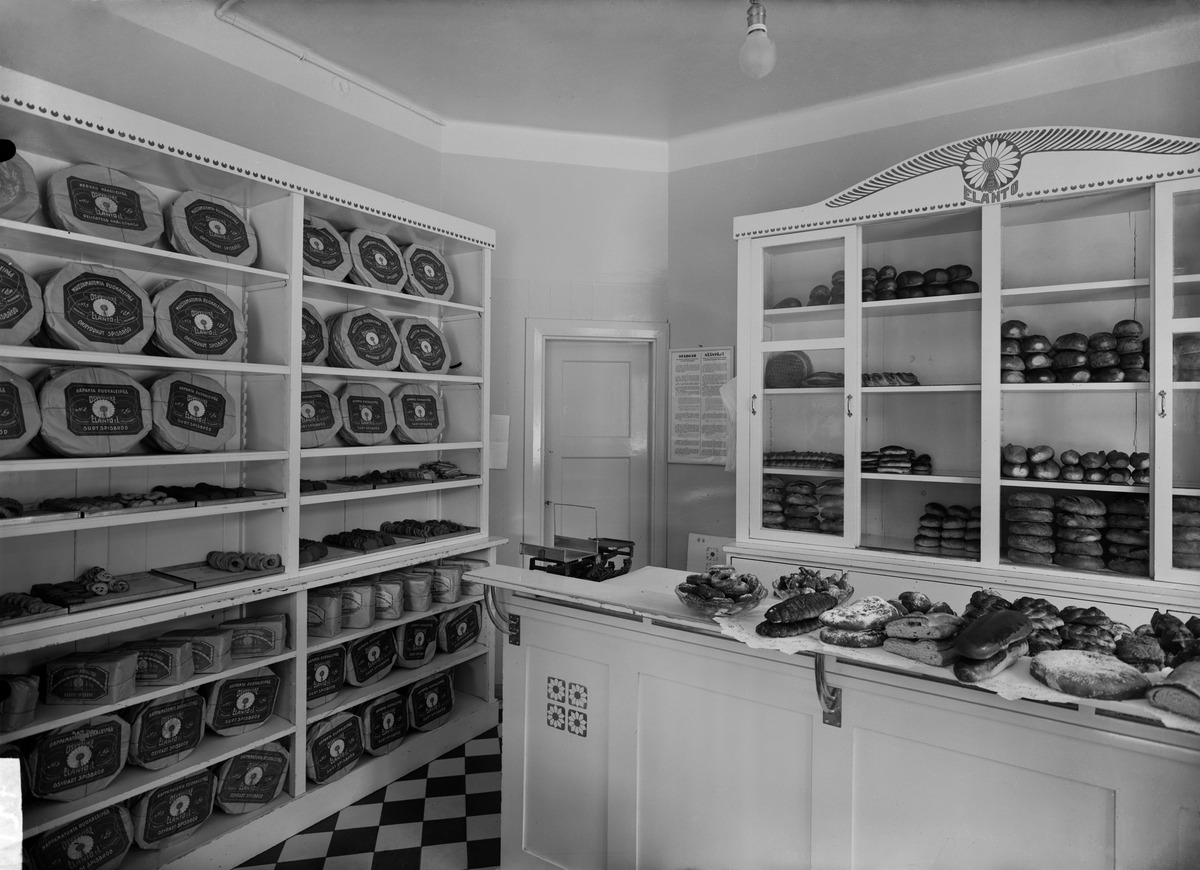
Elannon leipä- ja maitomyymälä
sisällön kuvaus: Elannon leipä- ja maitomyymälä. Liisankatu 23 ( - Nikolainkatu 16, Nikolainkatu = Snellmaninkatu).. mustavalkoinen
Ajankohta: kuvausaika 1914 mahd
Paikka: Suomi, Uusimaa, Helsinki, Kruununhaka Helsinki, Liisankatu 23
Aiheet: HOK-Elanto, osuustoiminta, myymälät, elintarvikkeet, leipä, maito, liikemerkit, valaisimet, hehkulamput